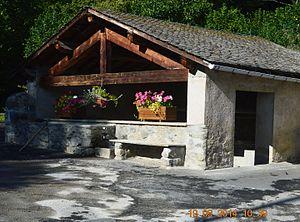
Artigues est une commune française située dans le département de l'Ariège, en région Occitanie.